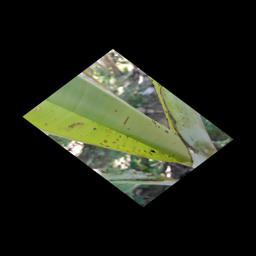
Label: BANANA APHIDS